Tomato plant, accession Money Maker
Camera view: tilt-top (135 deg); turntable rotation: 60 degrees
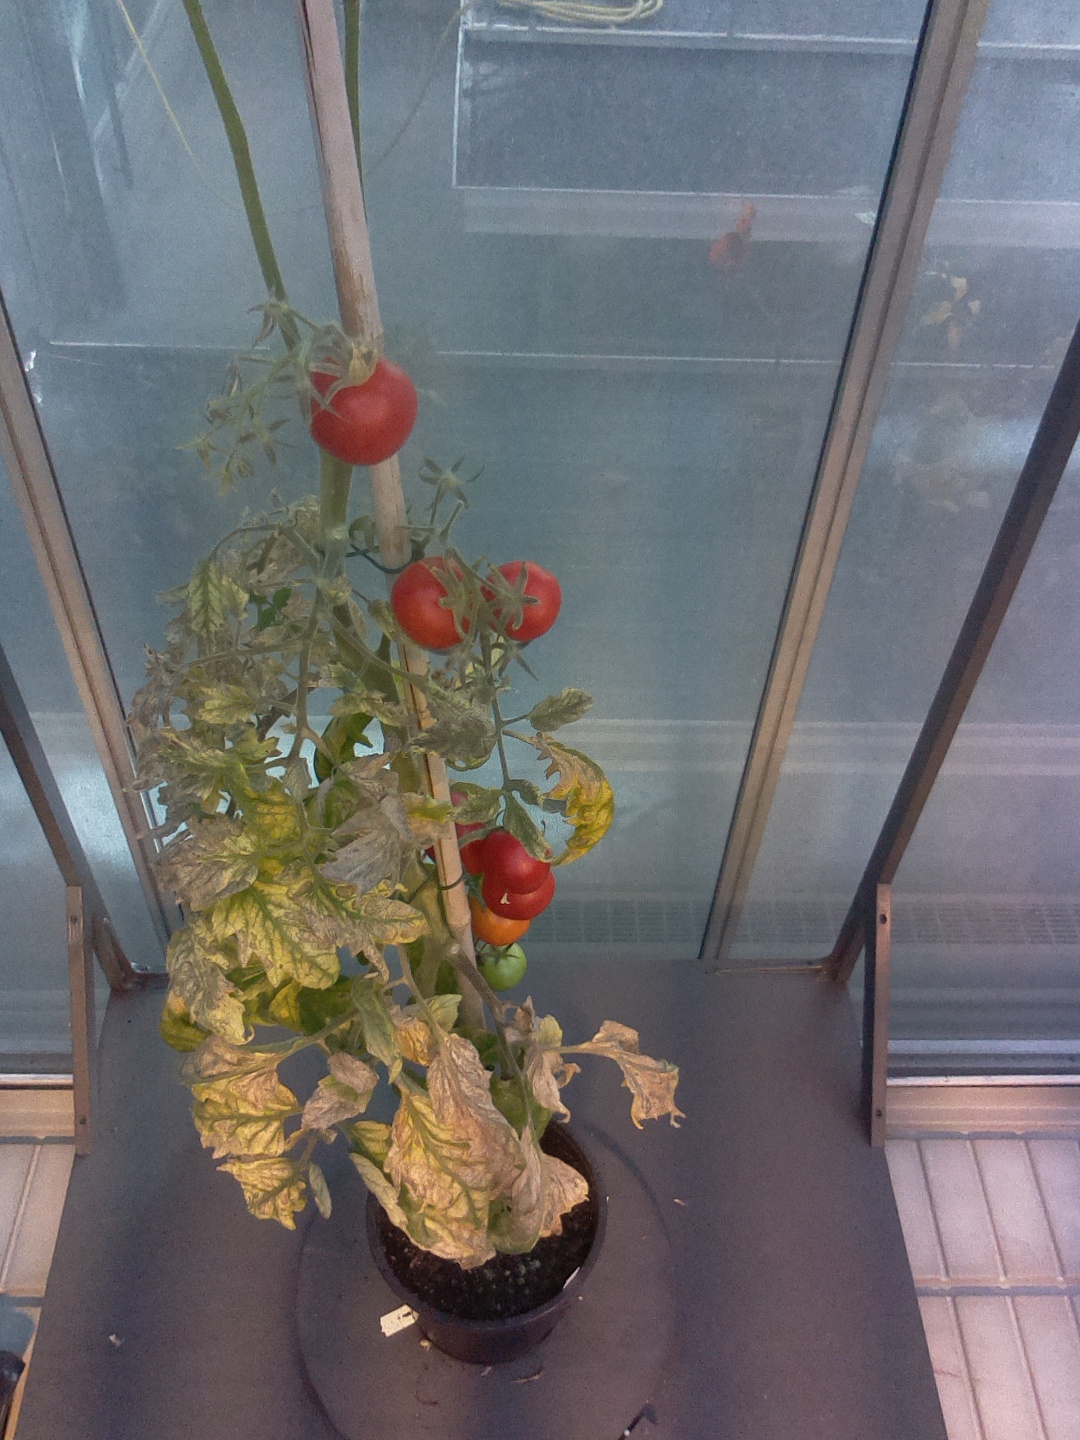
BBCH growth stage 88: 80%-90% of fruits show typical fully ripe color